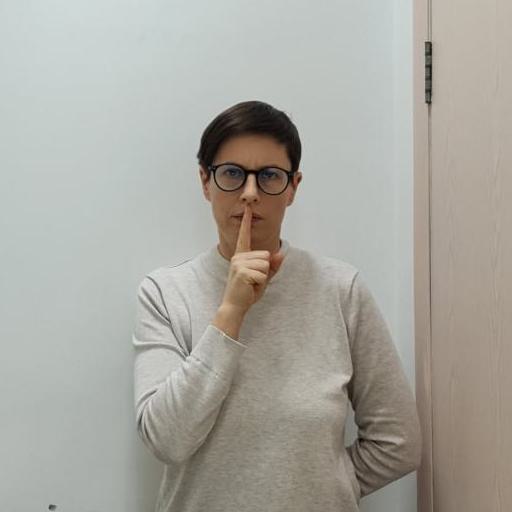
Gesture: mute